Shion Niwa

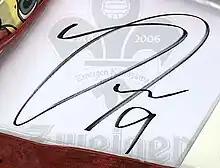
Autograph in 2021

, is a Japanese professional footballer who plays as a forward for J2 League club Blaublitz Akita.